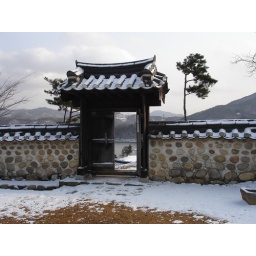
Doorway from the courtyard of Korean style house above Daejeon lake